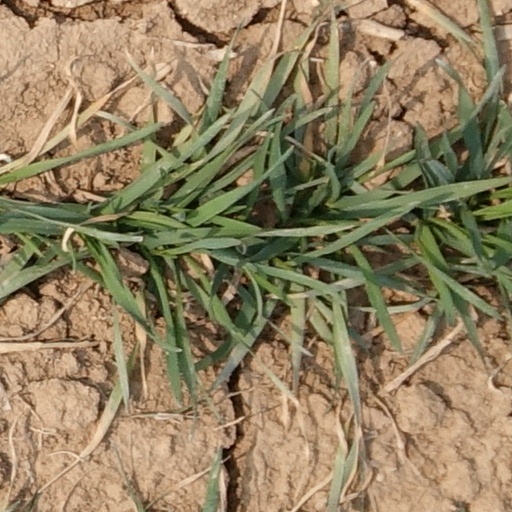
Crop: wheat